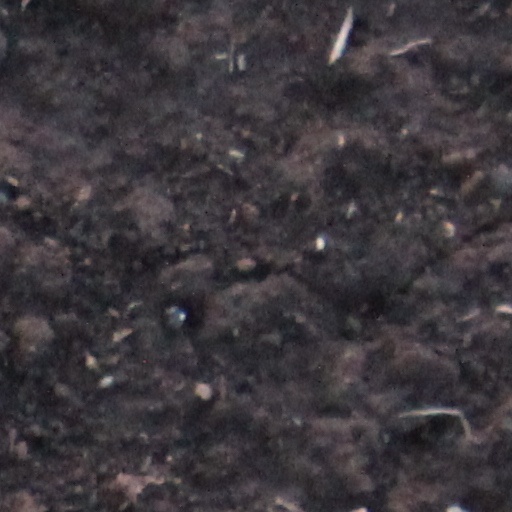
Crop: wheat